Coral Sea Islands

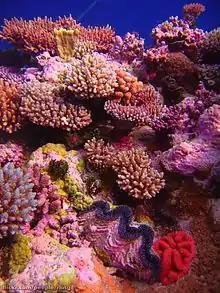
Acropora coral garden with giant clam. Raging Horn, Coral Sea Islands

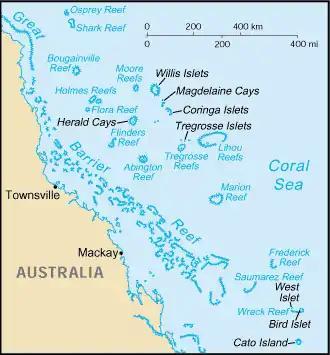
Map of the Coral Sea Islands

The Coral Sea Islands were first charted in 1803. In the 1870s and 1880s the islands were mined for guano but the absence of a reliable supply of fresh water prevented long-term habitation. The Coral Sea Islands became an Australian external territory in 1969 by the "Coral Sea Islands Act" and extended in 1997 to include Elizabeth Reef and Middleton Reef nearly 800 km further south.